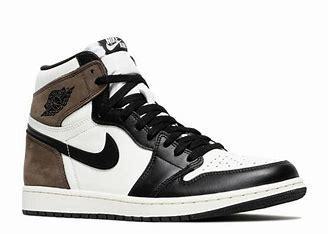
Brand: Jordan
Model: 1 Retro